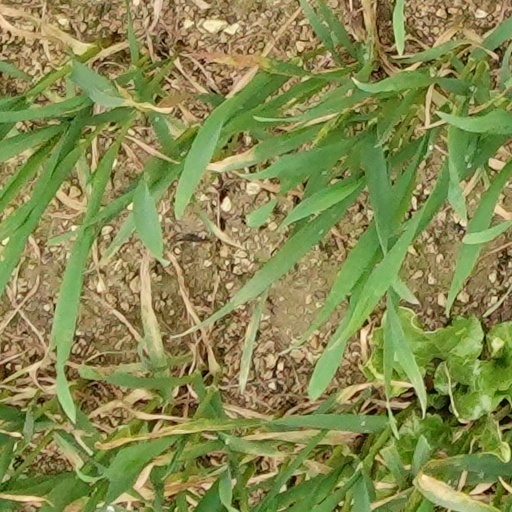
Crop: wheat